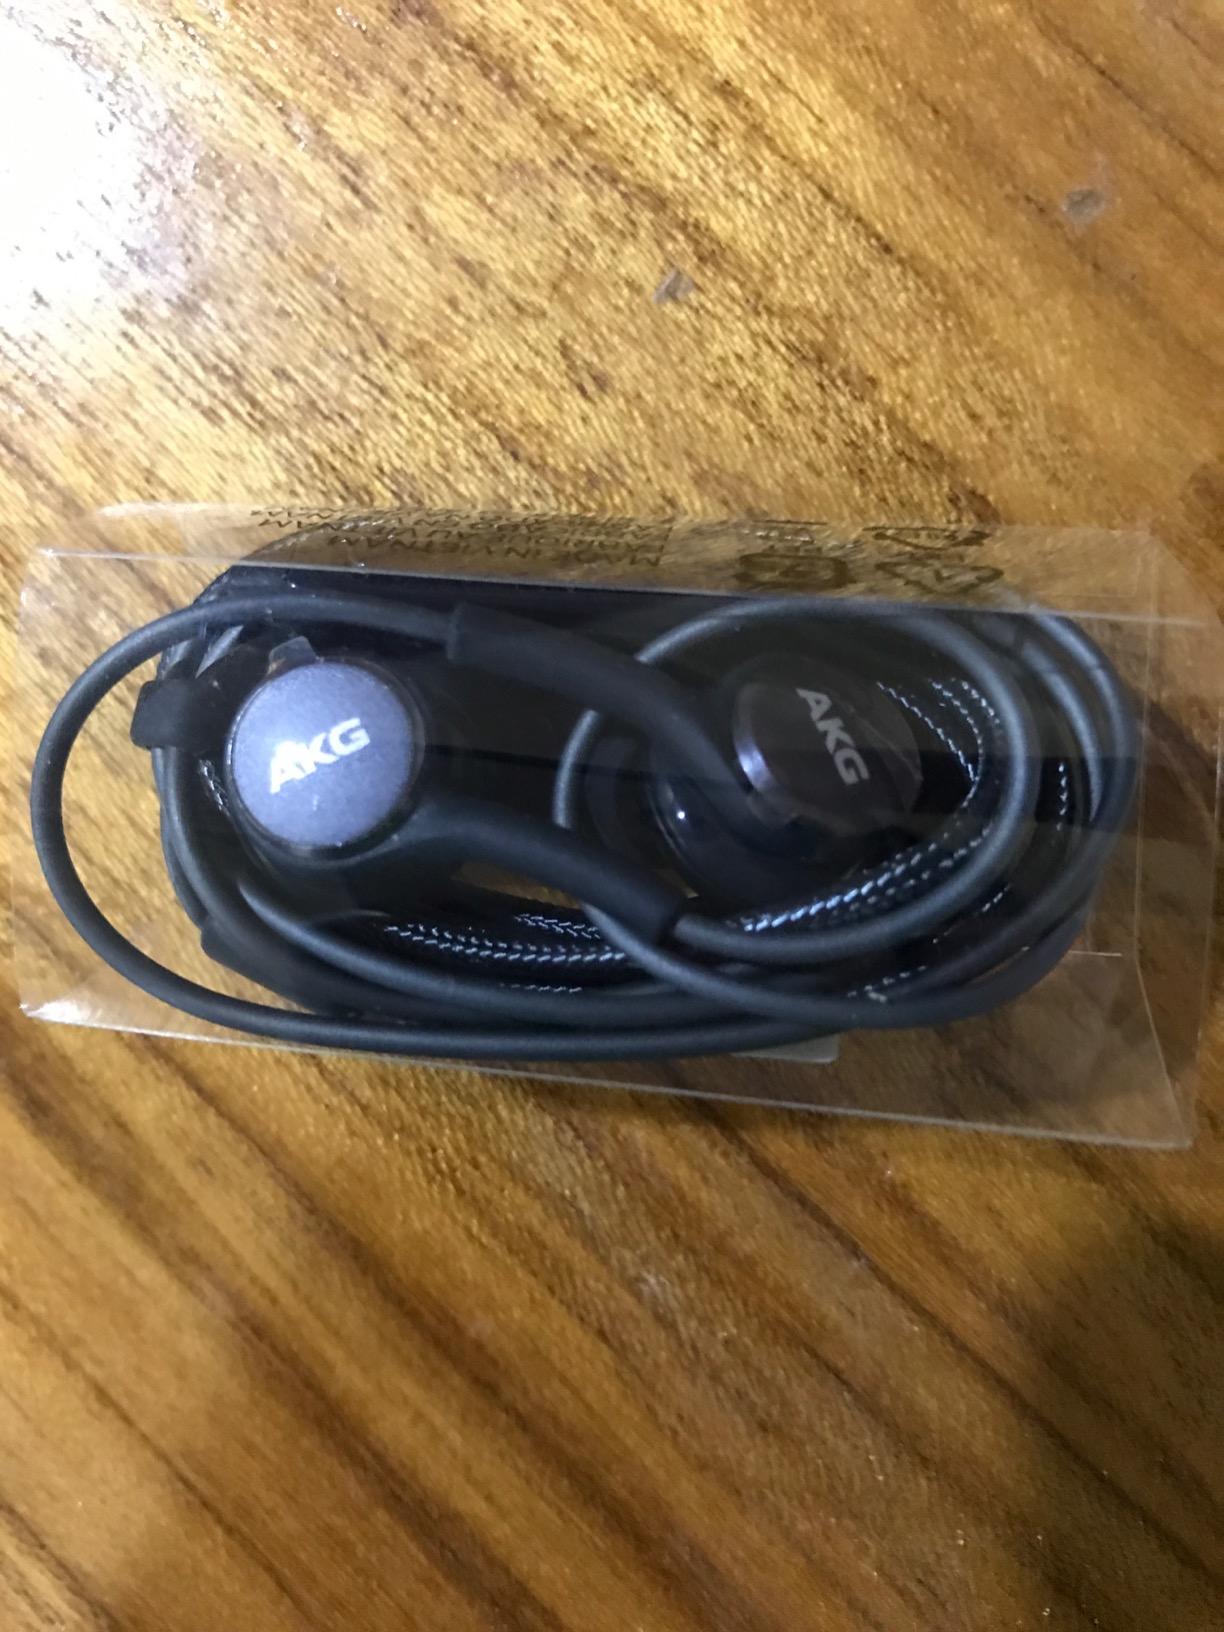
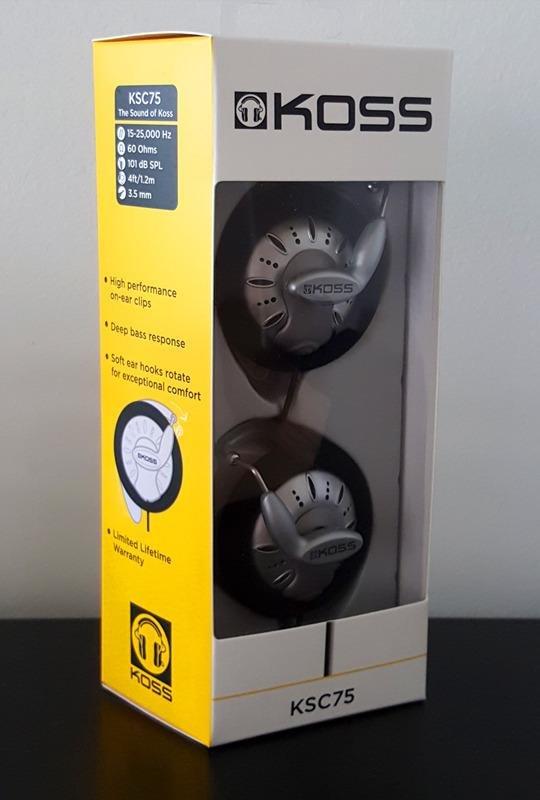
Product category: headphones
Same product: no